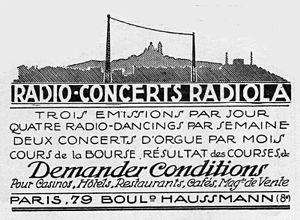
Réclame pour les radio-concerts_Radiola en 1924
Radiola est une station de radio française créée par Émile Girardeau et qui émet du 6 novembre 1922 au 28 mars 1924.
Cette page concerne l'année 1924 du calendrier grégorien.